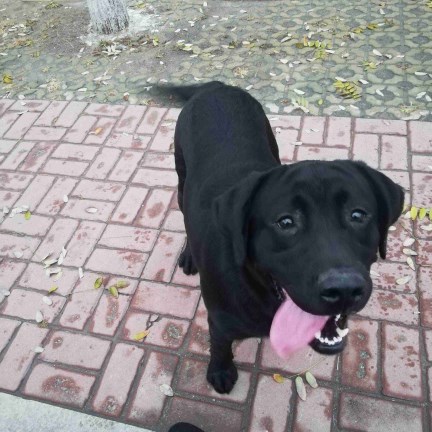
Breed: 3580-n000122-Labrador_retriever